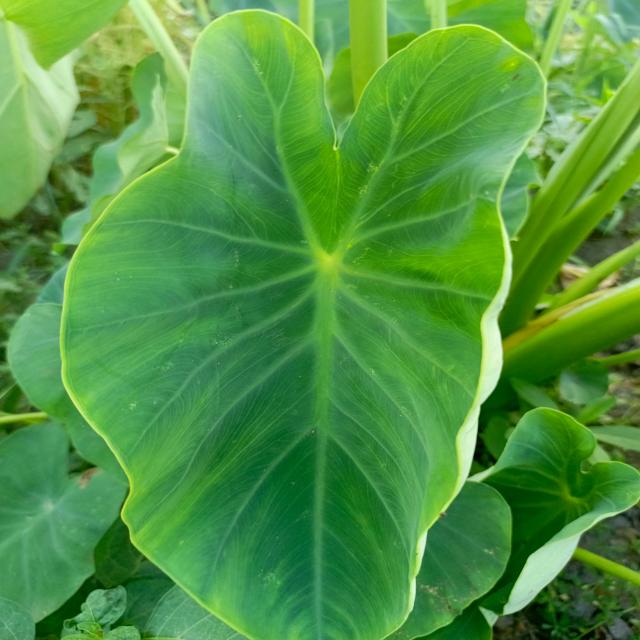
Label: Healthy